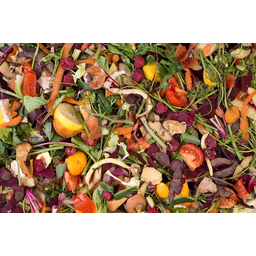
Label: generalcompost